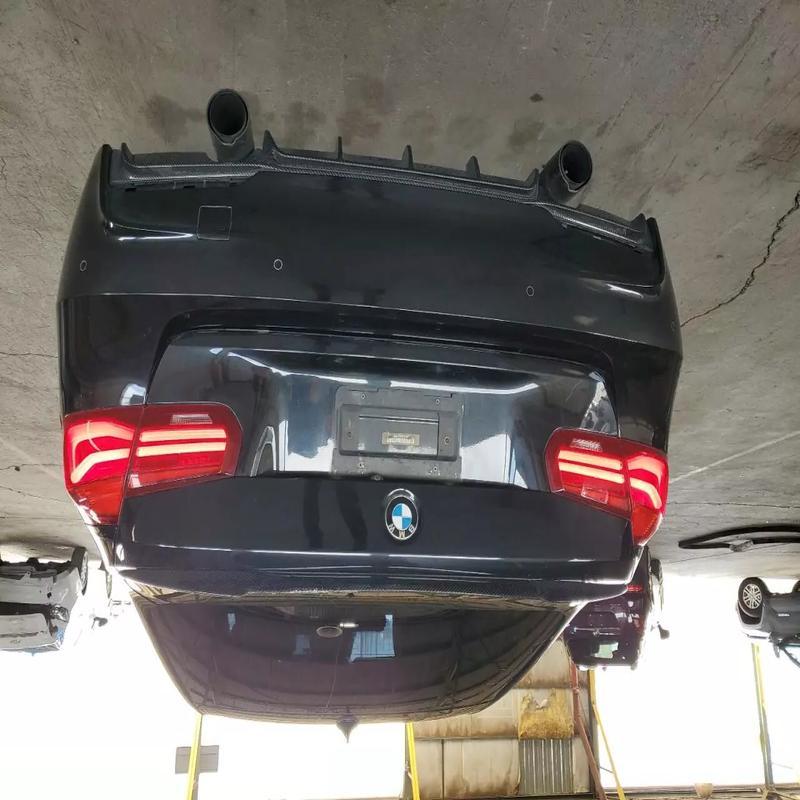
Aucun dommage détecté.
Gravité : aucun